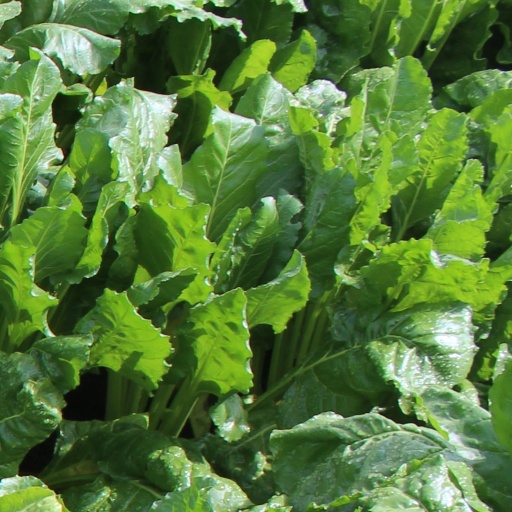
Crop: sugar beet